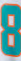
Number: 8